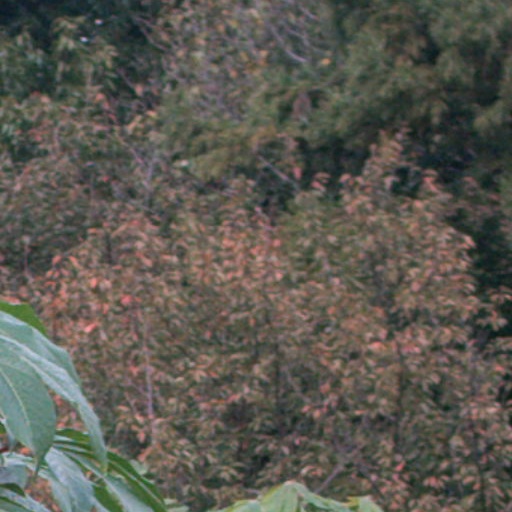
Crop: cassava